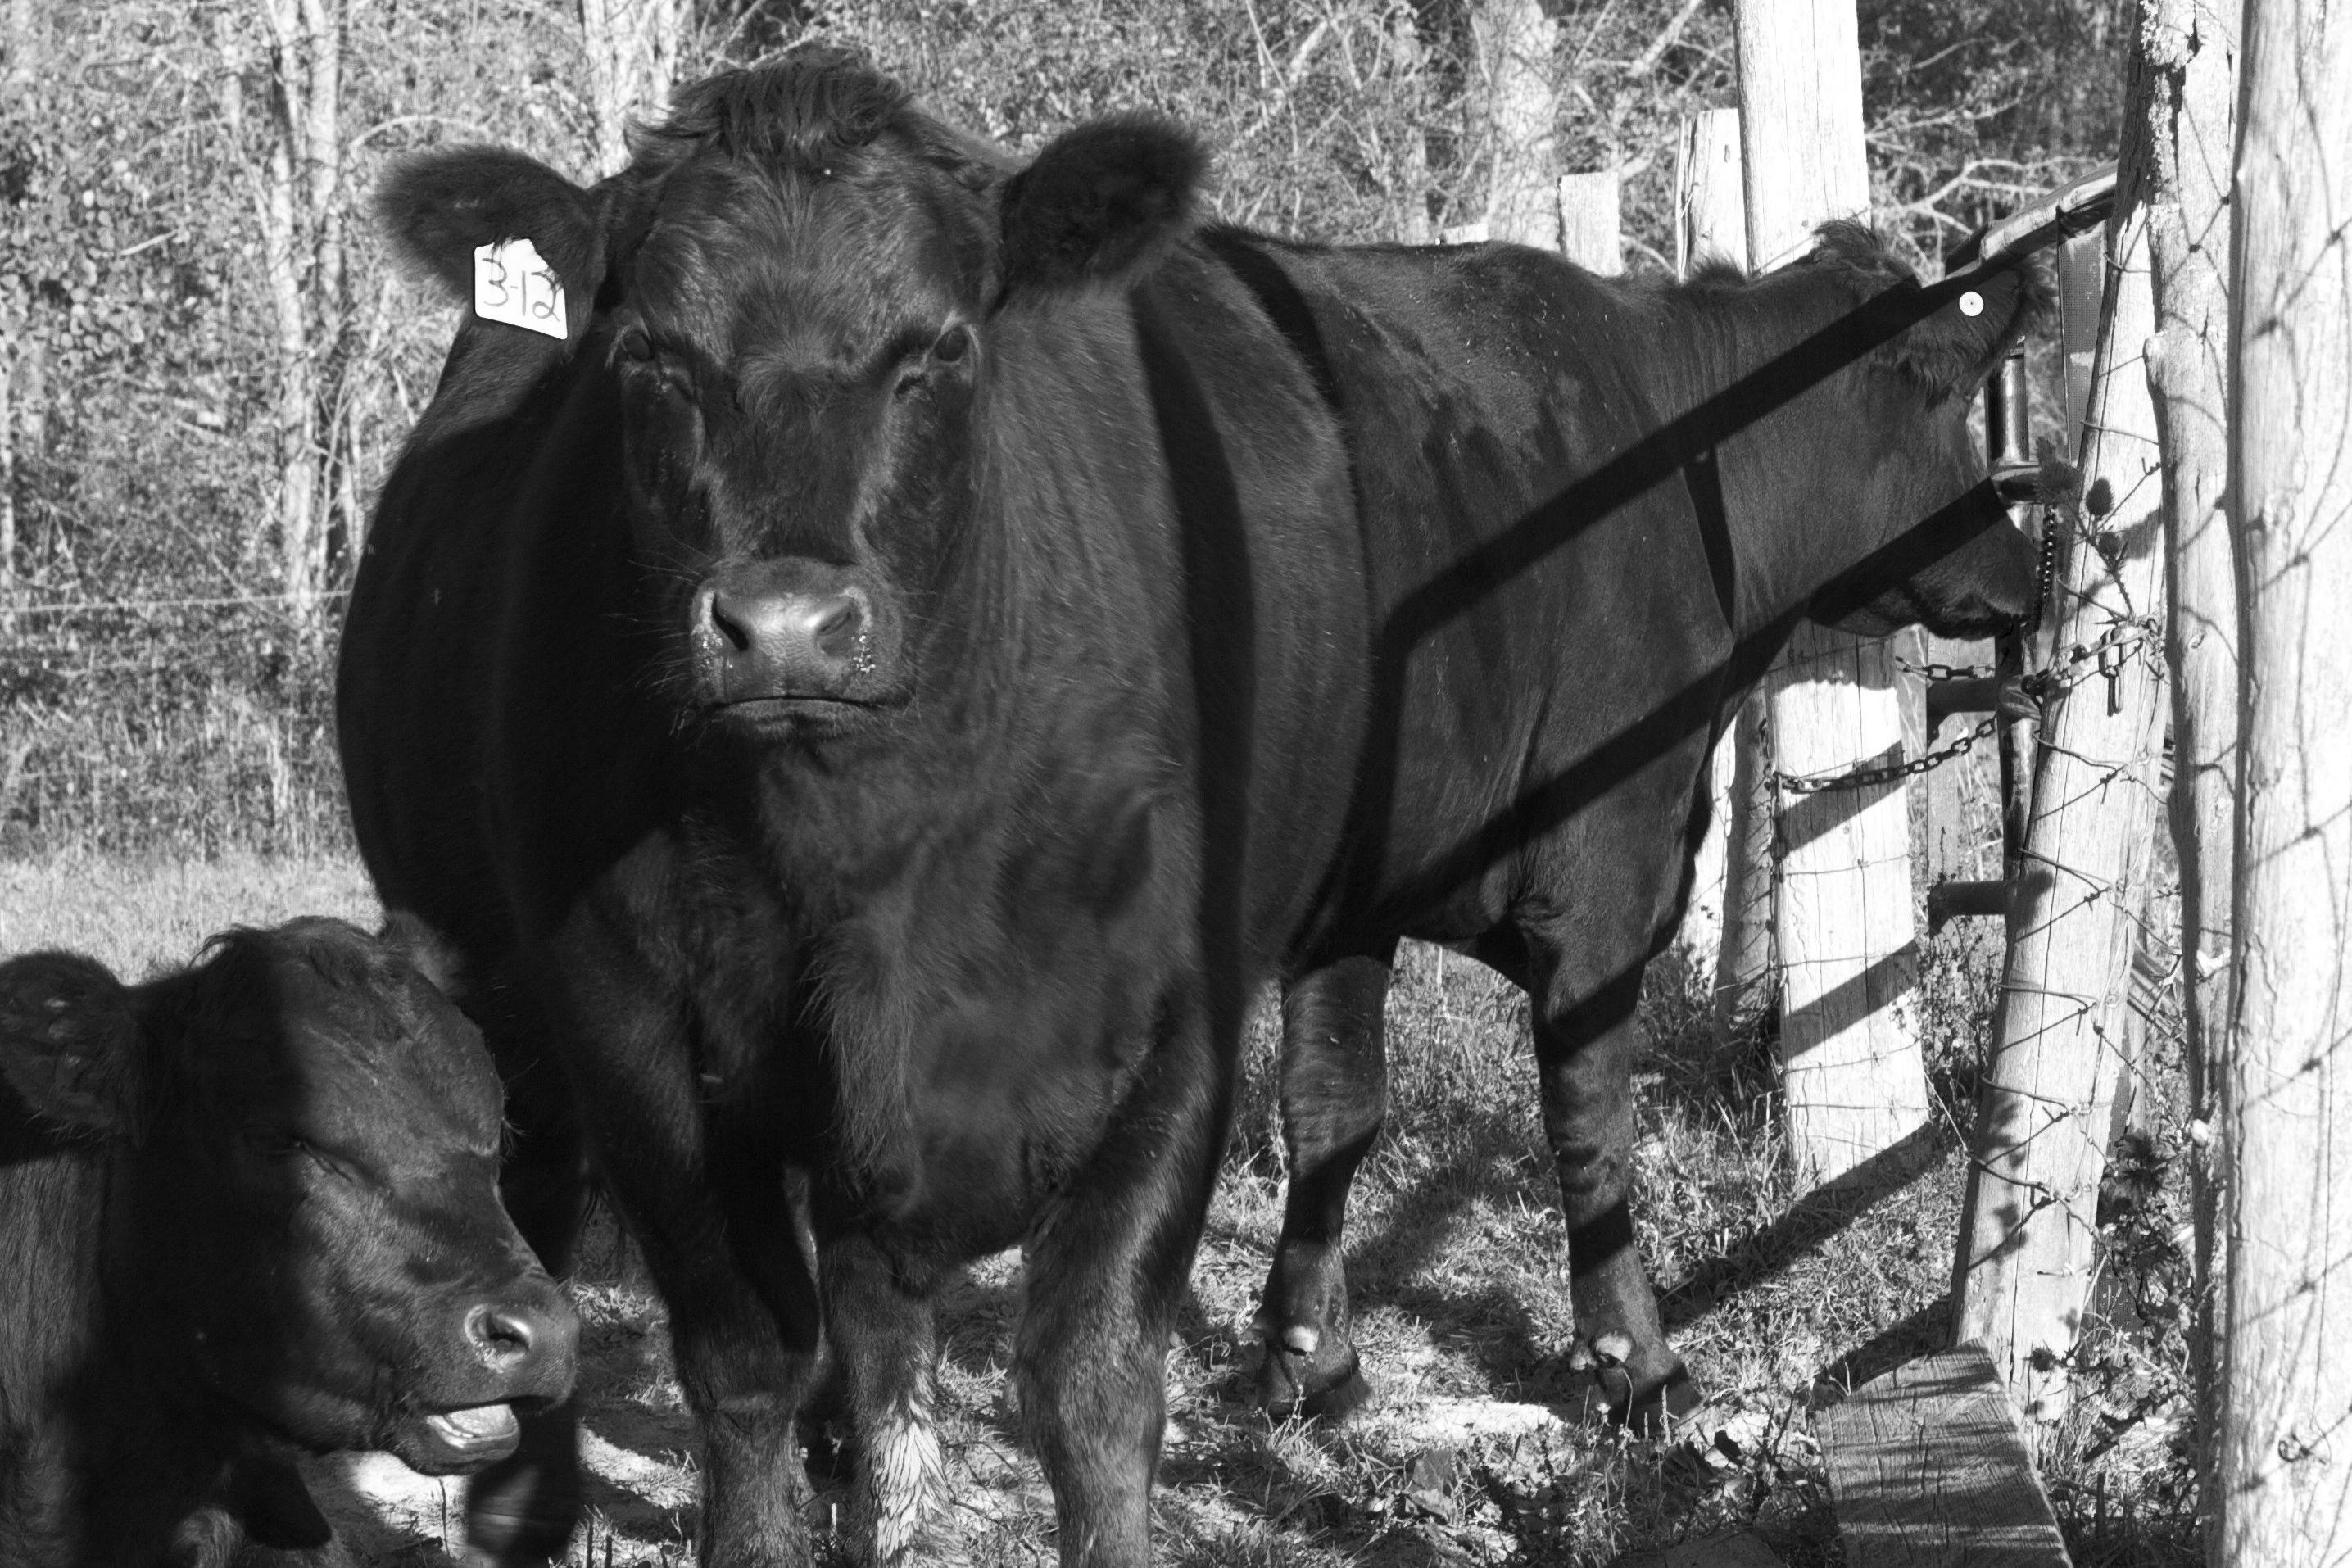
black and white, wildlife, cow, mammal, black, monochrome, fauna, bw, bull, ox, monochrome photography, cattle like mammal